House of Representatives (Indonesia)

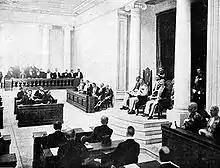
Dutch East Indies Governor-General Johan Paul van Limburg Stirum opens the first meeting of the "Volksraad" in 1918.

In 1915, members of the Indonesian nationalist organisation Budi Utomo and others toured the Netherlands to argue for the establishment of a legislature for the Dutch East Indies, and in December 1916 a bill was passed to establish a "Volksraad" (People's Council). It met for the first time in 1918. Ten of its nineteen members elected by local councils were Indonesians, as were five of the nineteen appointed members. However, it had only advisory powers, although the governor-general had to consult it on financial matters. The body grew in size to 60 members, half of who were elected by a total of 2,228 people.